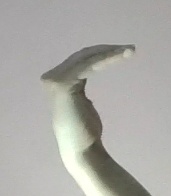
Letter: haa